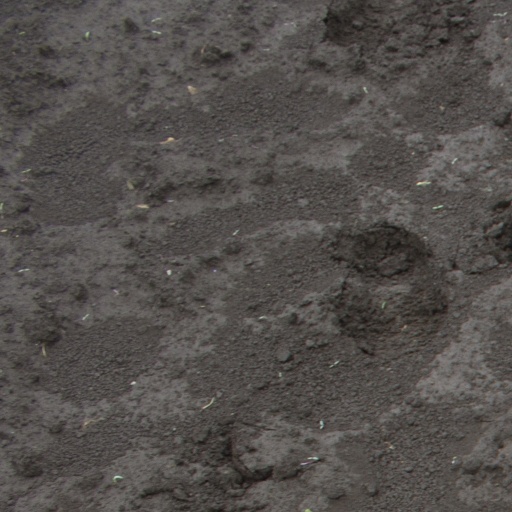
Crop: soybean